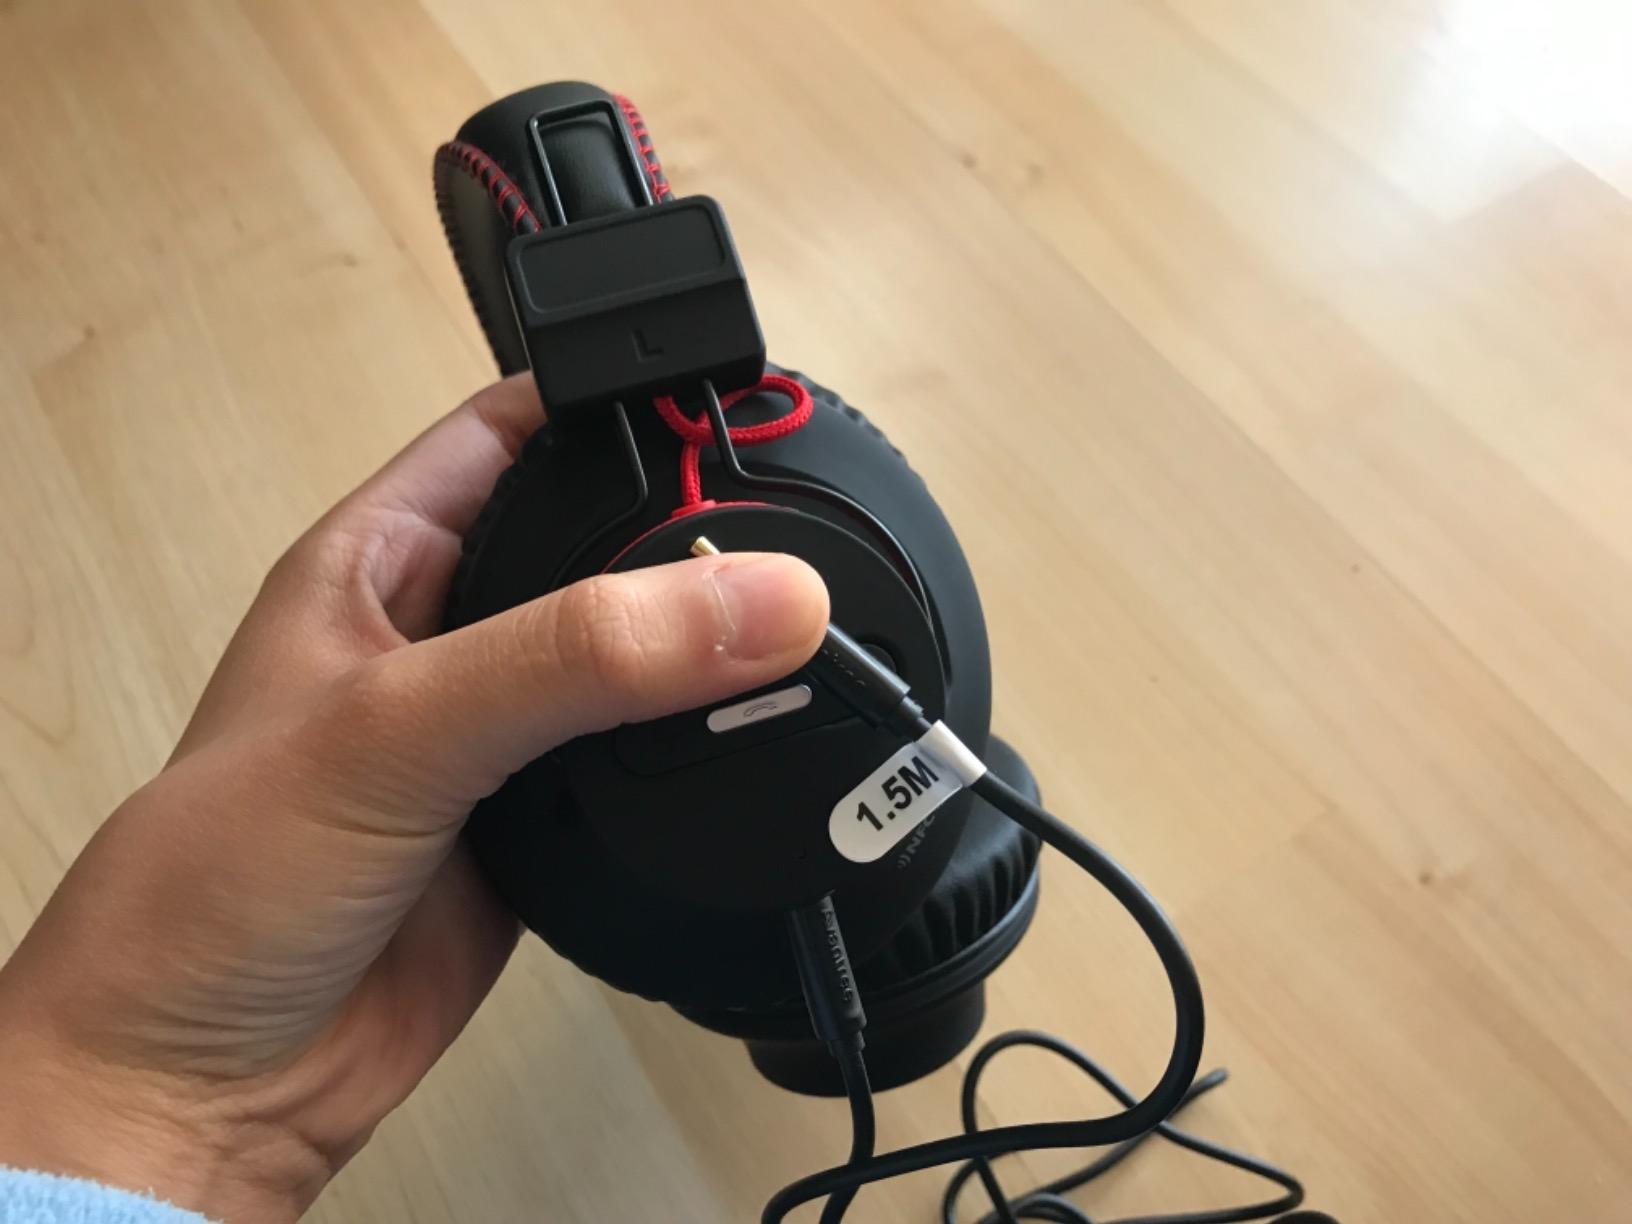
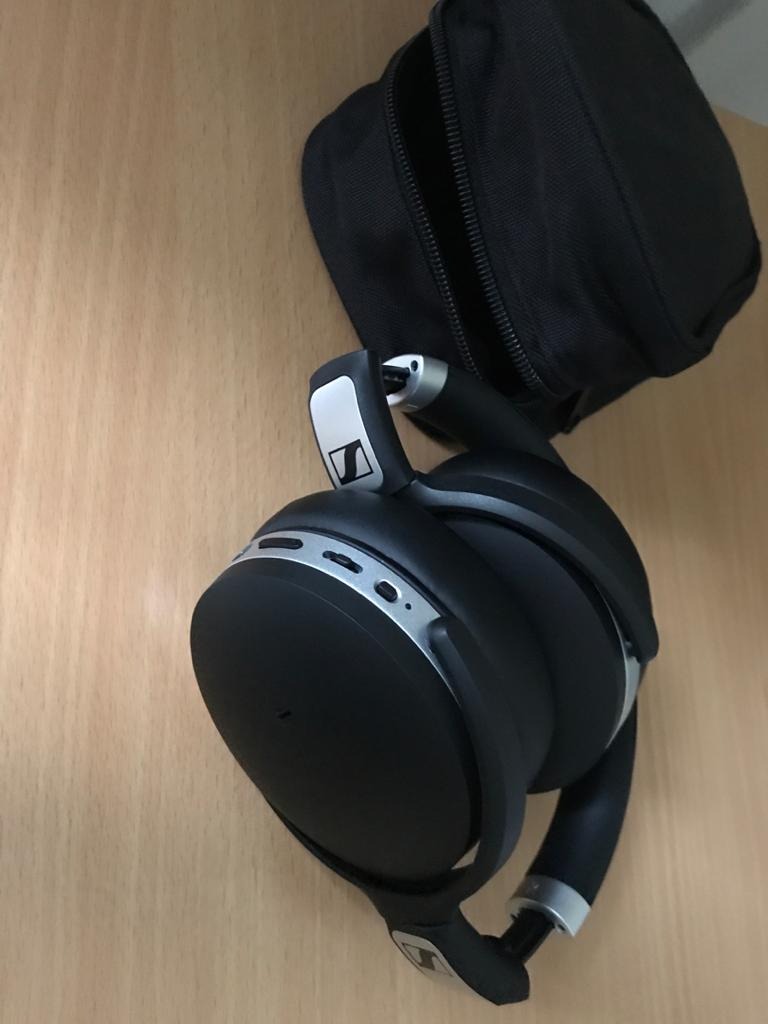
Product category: headphones
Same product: no